Fanny Pak

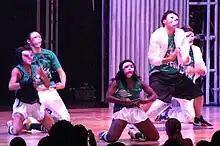
Fanny Pak performing at Paramount Theatre in Oakland, California on the "America's Best Dance Crew Live" tour.

Fanny Pak is a ten-member contemporary, hip-hop and jazz-trained dance crew from Los Angeles, California that gained popularity after appearing on the second season of MTV's "America's Best Dance Crew" (ABDC). Often while performing, the crew wears bright clothes and bold patterns reminiscent of the 1980s as well as fanny packs, which is where their crew name originated. In addition, all of the members were born in the 1980s. The crew returned to ABDC on the seventh season, placing fifth in the competition.